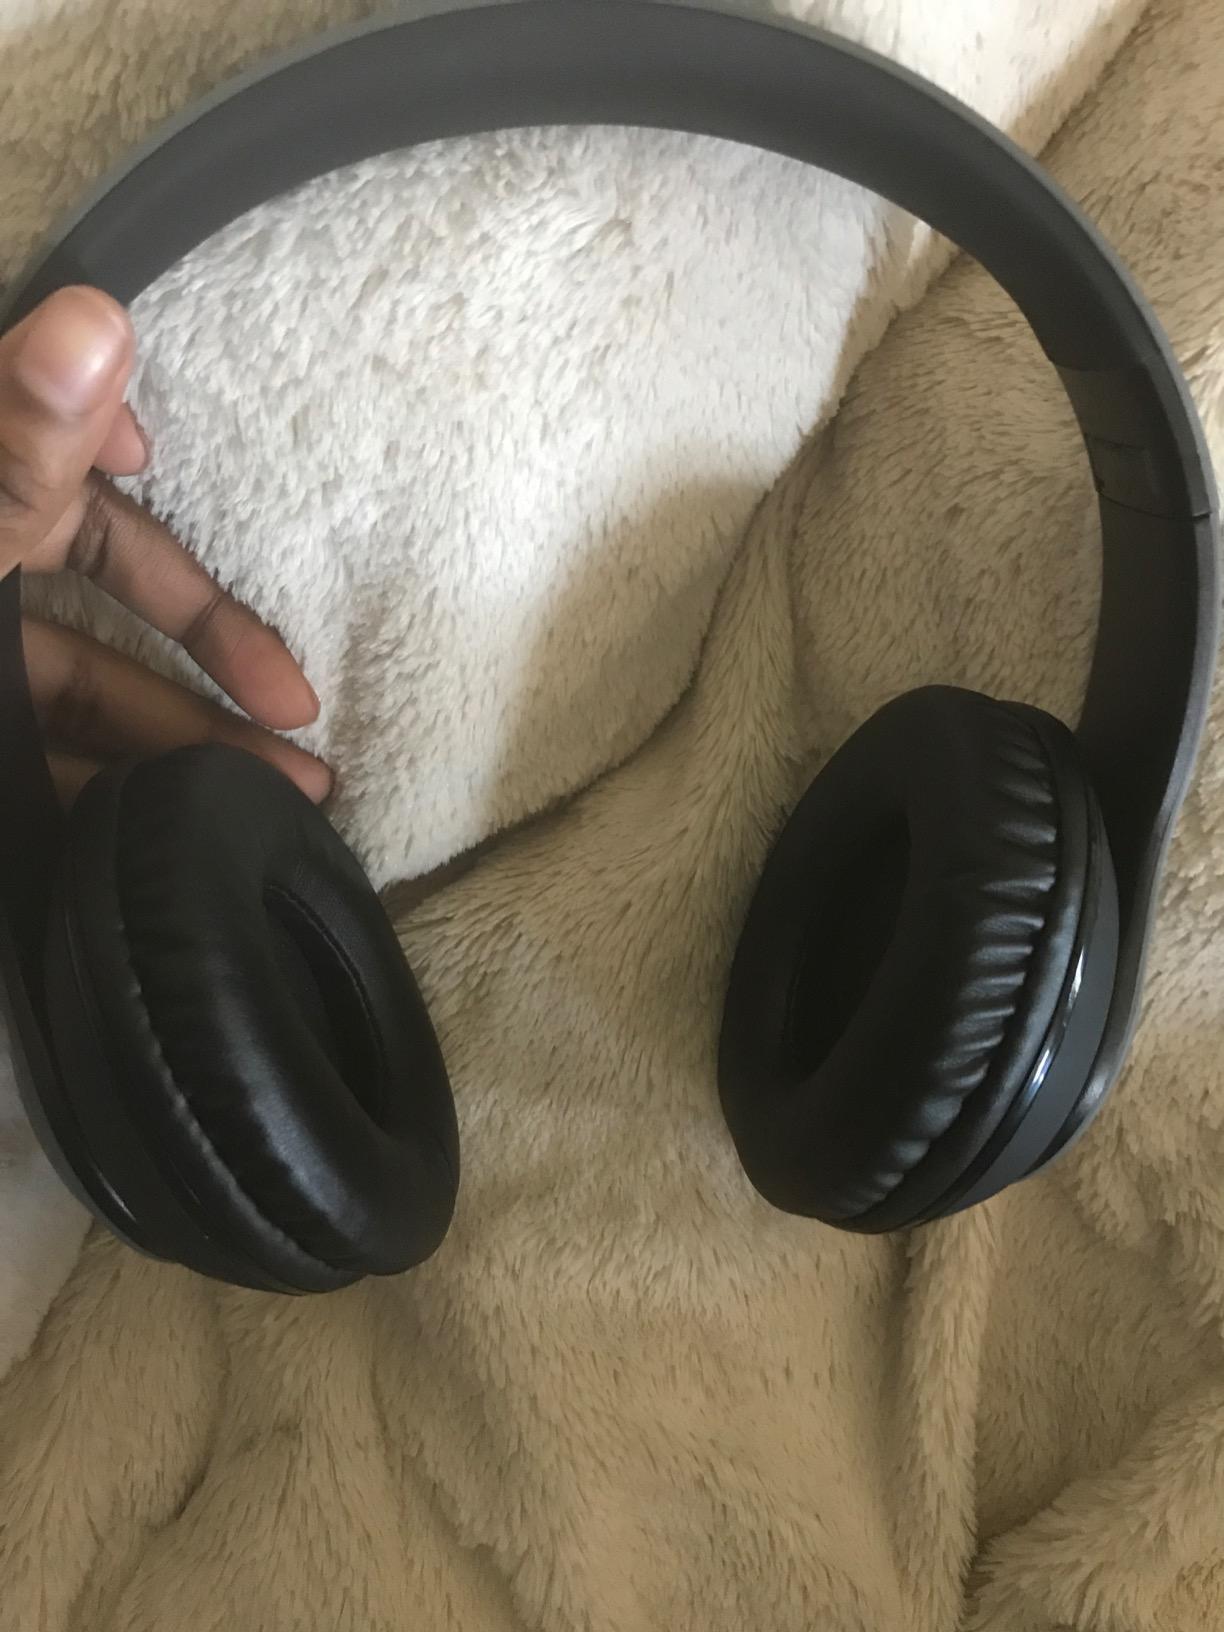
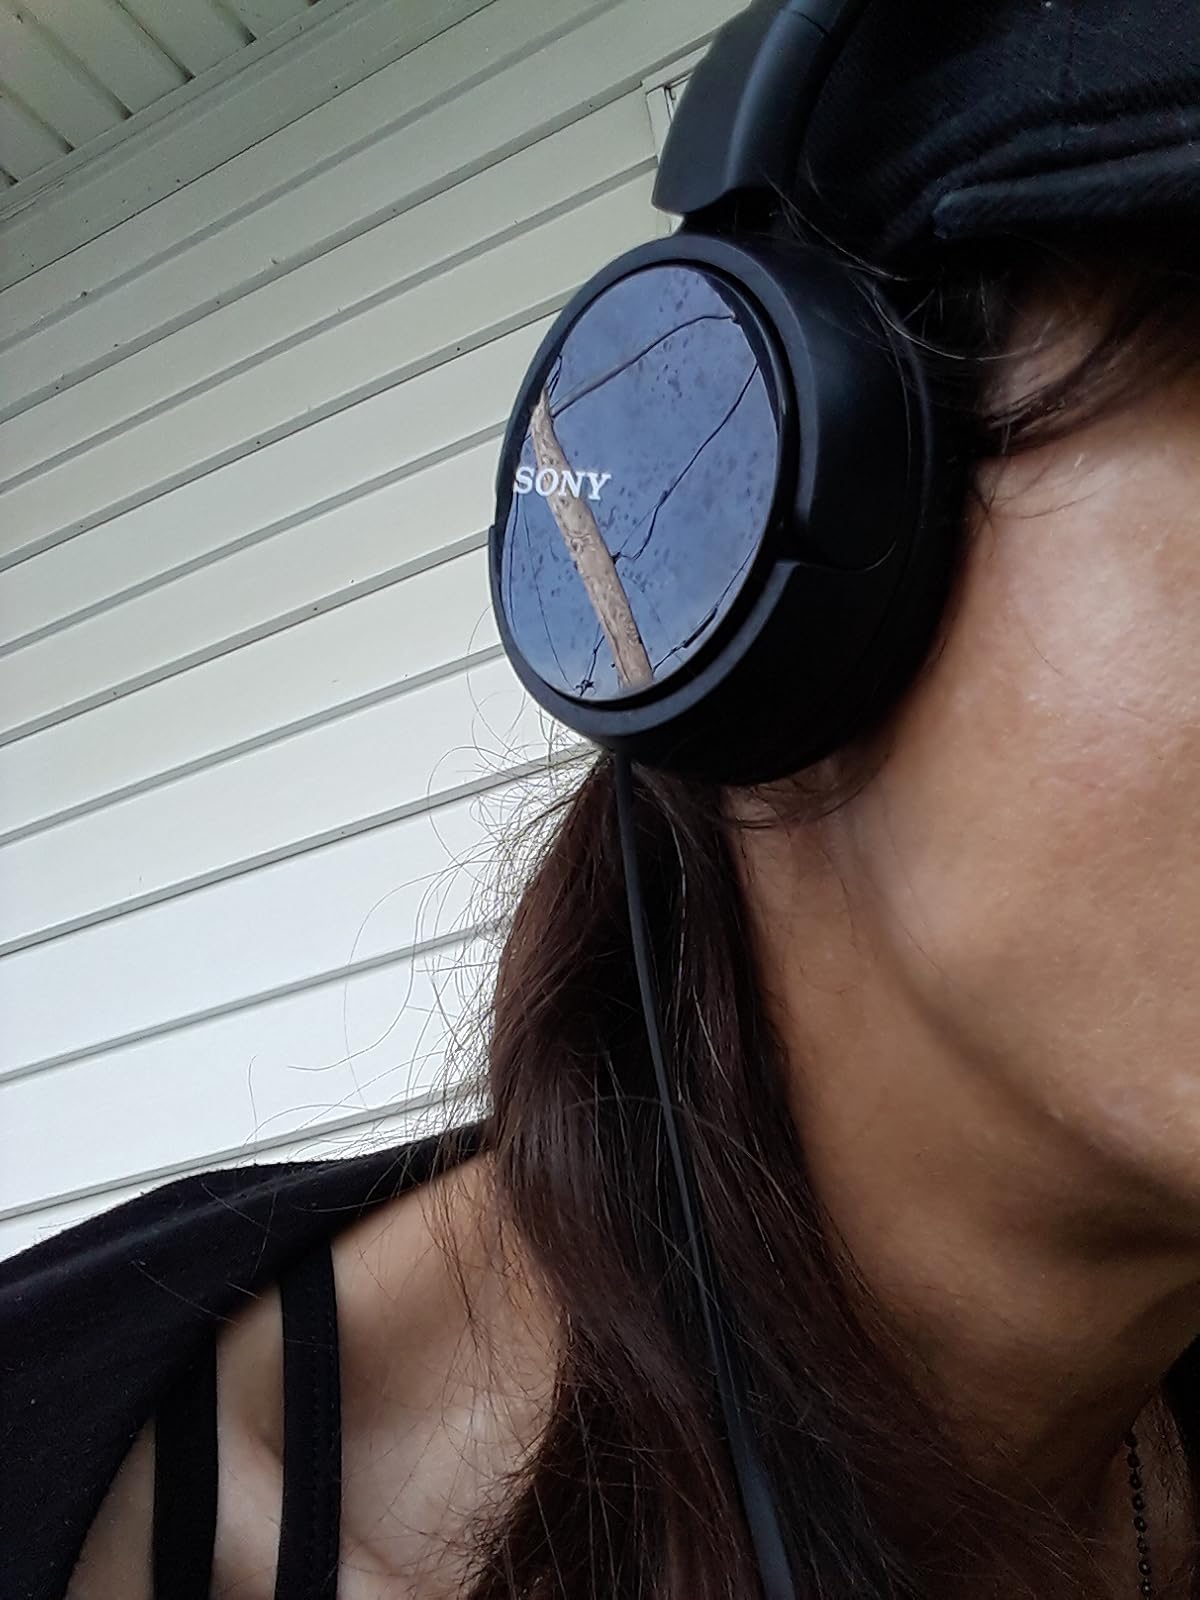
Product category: headphones
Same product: no